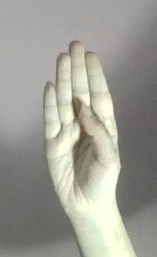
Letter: kaaf